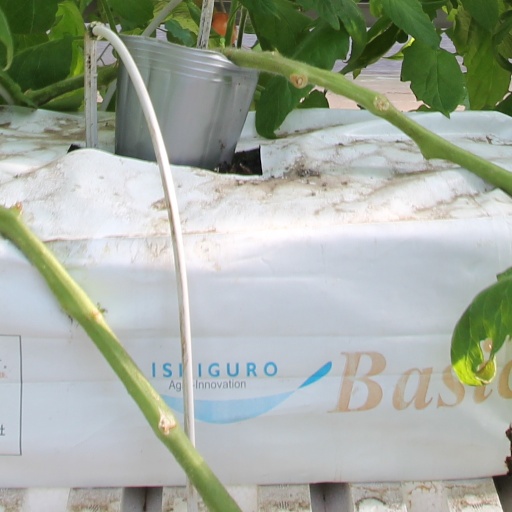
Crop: tomato